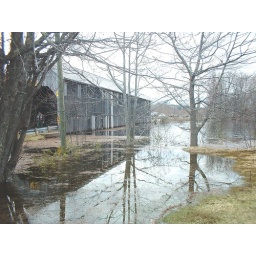
The water level is almost over the bridge deck.